East–West cultural debate

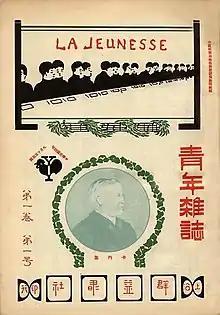
The second volume of the Youth Magazine (picture), which triggered the debate between East and West cultures, was renamed New Youth

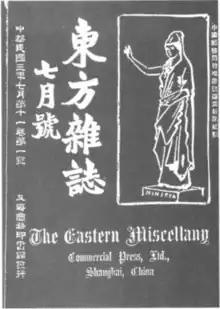
Oriental Magazine (picture), which confronts with the views of New Youth

In 1915, the New Youth magazine was founded, and Chen Duxiu compared Eastern and Western cultures with articles such as "Admonitions to Youth", "French and Modern Civilization", and "Differences in the Fundamental Ideology of Eastern and Western Nationalities" in the first issue, marking the beginning of the New Culture Movement. In "Admonitions to Youth", Chen Duxiu believes that the differences between Eastern and Western cultures are "slavery" and "autonomy", "conservatism" and "progress", "retreat" and "progress", "seclusion" and "the world", "imaginary literature" and "practicality", "imagination" and "science". He regards human rights and science as the pillars of modern Western civilization and actively advocates for the Westernization of Chinese culture. In "The Differences in the Fundamental Ideology of Eastern and Western Nationalities", Chen Duxiu further summarized the cultural differences between the East and the West as the differences between the "individual" and "family" standards, the "rule of law" and "emotional" standards, the "practical" and "imaginary literature" standards. He advocated for the removal of the national identity of the "inferior Eastern ethnic groups who love peace and tranquility, grace and elegance" from China, and advocated for "individualism, instead of familyism". Chen Duxiu believed that the Three Fundamental Bonds and Five Constant Virtues of Confucianism and the freedom and equality of the West are the watersheds between Eastern and Western civilizations and that the Three Fundamental Bonds and Five Constant Virtues are incompatible with modern republican politics. In "The French and Modern Civilization", Chen Duxiu also described Eastern and Western civilizations as the difference between ancient and modern civilizations, believing that Chinese culture must achieve Westernization.